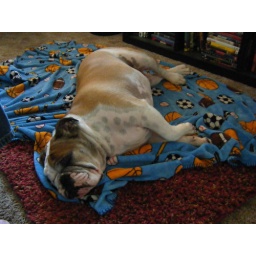
He wore himself out running around the house with his Daddy. lol